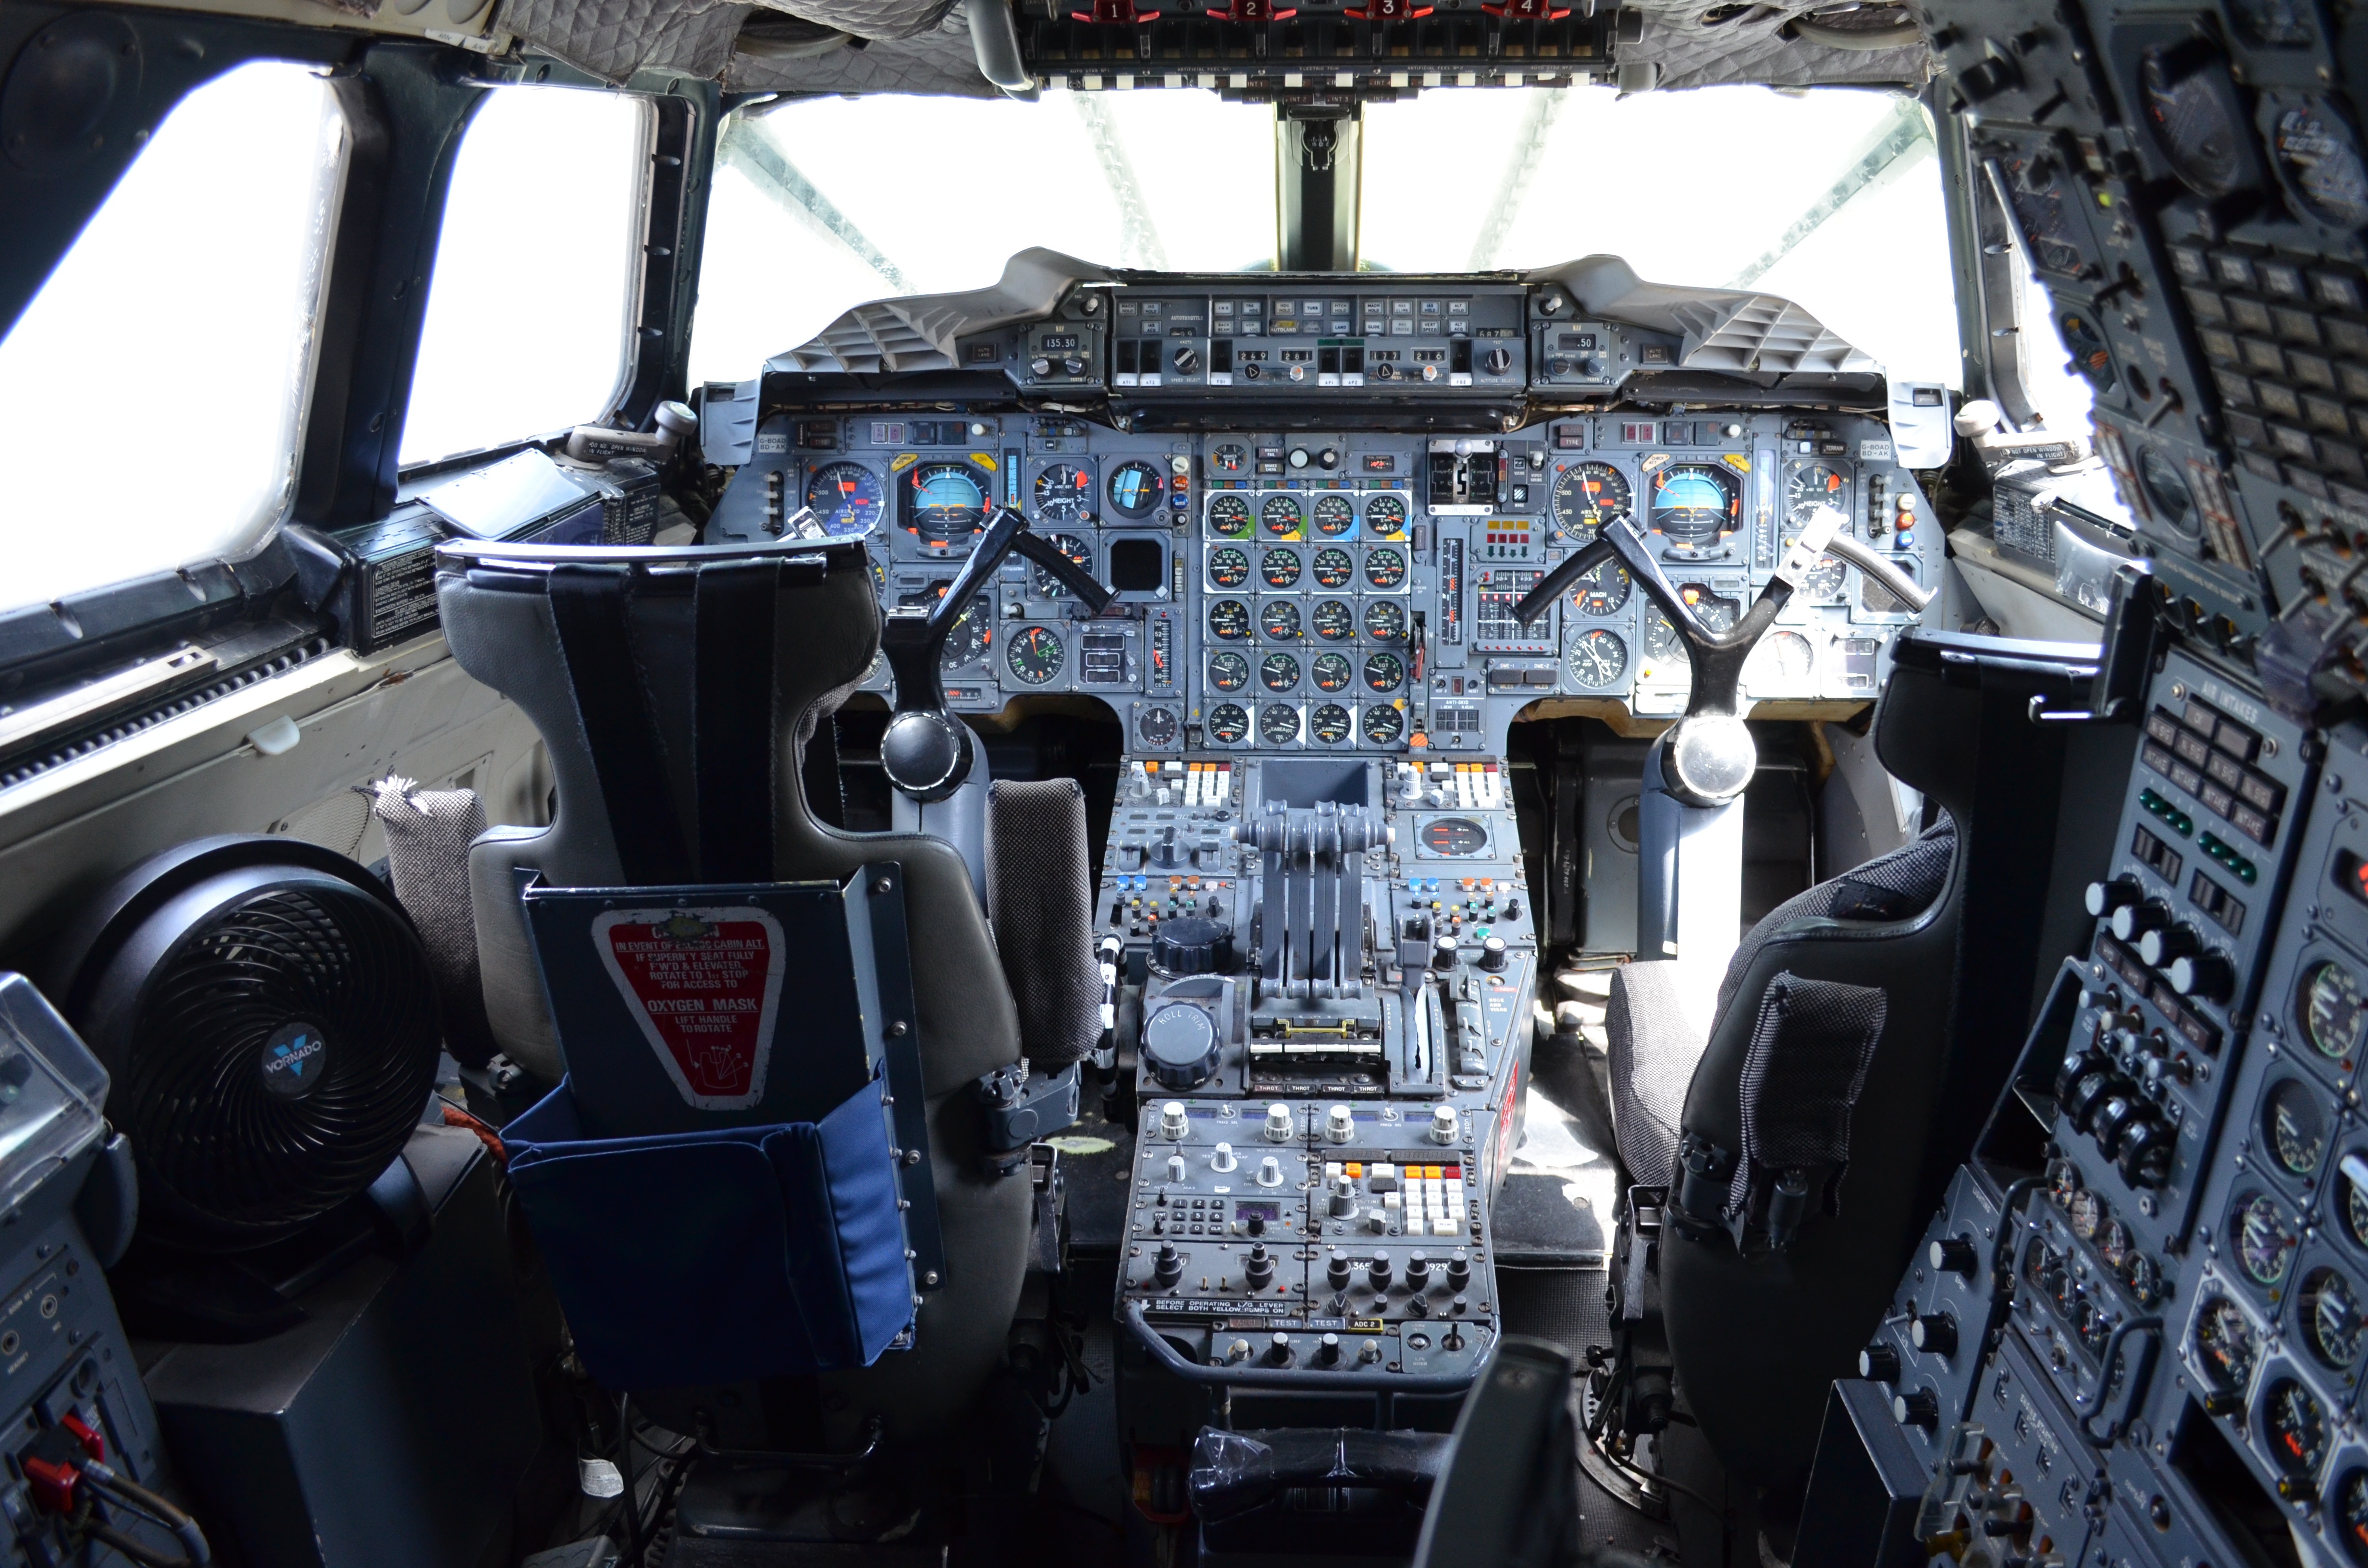
plane, aircraft, vehicle, aviation, cabin, control panel, cockpit, pilot, inside, engine, concorde, aircraft engine